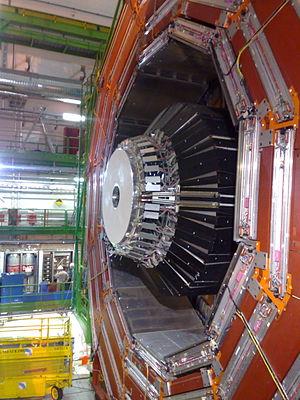
Le muon est, selon le modèle standard de la physique des particules, une particule élémentaire de charge électrique négative. Le muon a pour spin 1/2 et a les mêmes propriétés physiques que l'électron, mis à part sa masse, 207 fois plus grande. Les muons sont des fermions de la famille des leptons, comme les électrons et les taus. Les muons sont notés μ⁻. L'antimuon, l'antiparticule associée au muon, est notée μ⁺ et est chargée positivement.